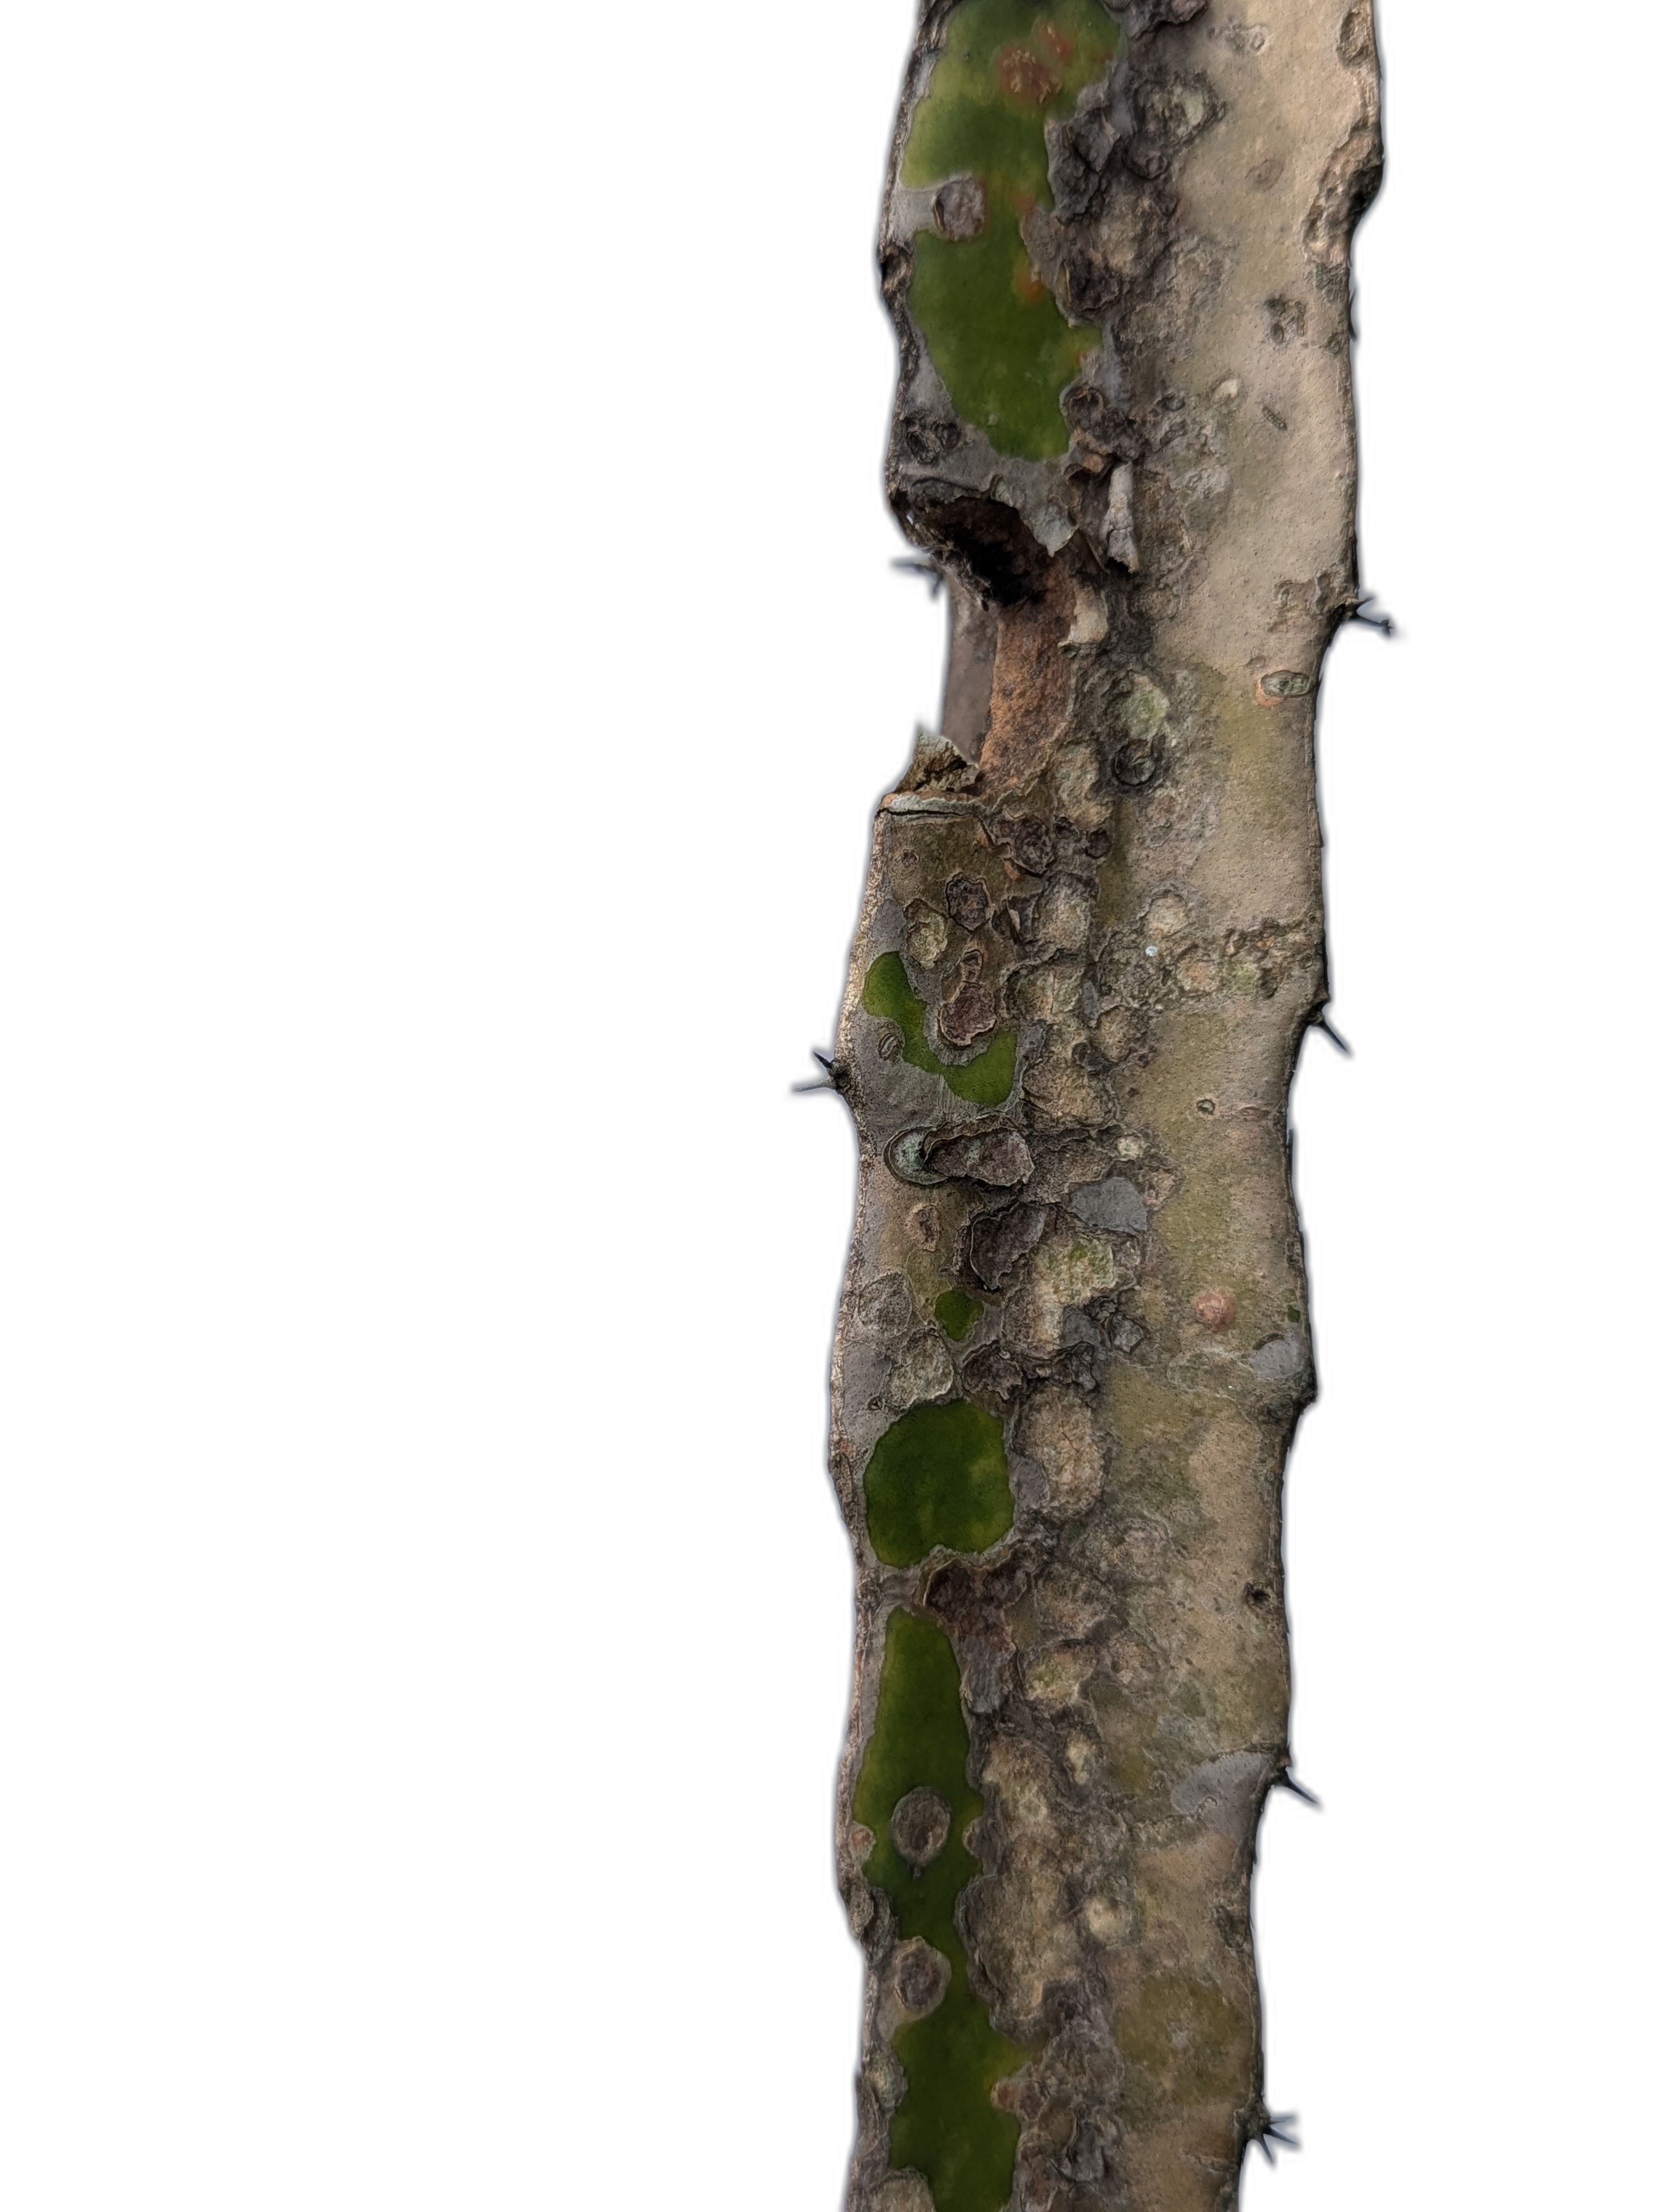
Label: Bad leaf